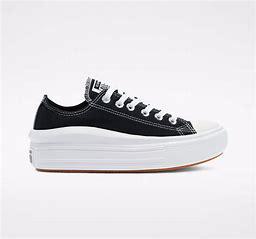
Brand: Converse
Model: Chuck Taylor All Star Platform